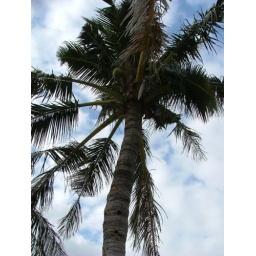
Coconut tree standing tall against the engulfing sky.